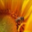
Label: sunflower